Barred owl

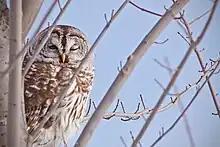
Winter in Vermont

The barred owl is distributed throughout most of the eastern United States, as well as much of southern Canada. They are found as far northeast as much of Nova Scotia (western two-thirds), New Brunswick and Sept-Îles, in much of Quebec, up to Lake Mistassini, and Ontario, up to Moosonee. The barred owl has been recorded as ended up as far north as central Labrador, though the species is not yet confirmed to breed in the province. The barred owl ranges in every part of the eastern United States continuously from northernmost Maine down throughout New England, the Mid-Atlantic states, much of the Midwest, the Southeast United States and all of Florida. They are found to as far west without substantial gaps to the limits of western Minnesota, easternmost South Dakota, the southeastern corner of Nebraska, the eastern half roughly of Kansas, most of Oklahoma and east Texas to as far west as Cisco and Burnet. Arguably and discontinuously from Texas, the species may range into central and southern Mexico but these populations are now often considered a separate species. These initial parts of the range in the eastern and central stretches would be considered as where the species is "native". A wandering barred owl was once seen flying over Lake Michigan from the nearest land.